Native Instruments

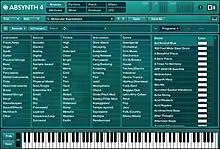
Absynth 4

Native instruments also produce a number of other sample libraries, virtual instruments and effects processing plug-ins, many of which function through the architecture of Reaktor or Kontakt. Some of these software items are also grouped together in their Komplete software bundle.